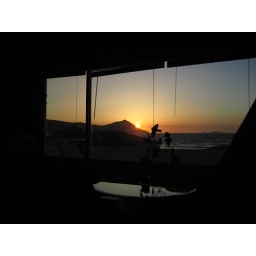
View from our beach house in Ensenada